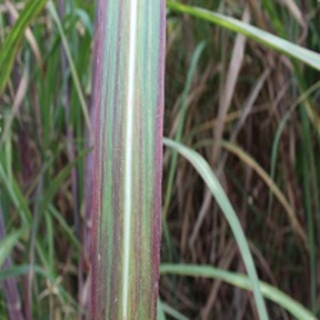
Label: sugarcane_bacterial_blight